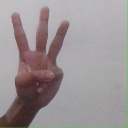
अक्षर: व